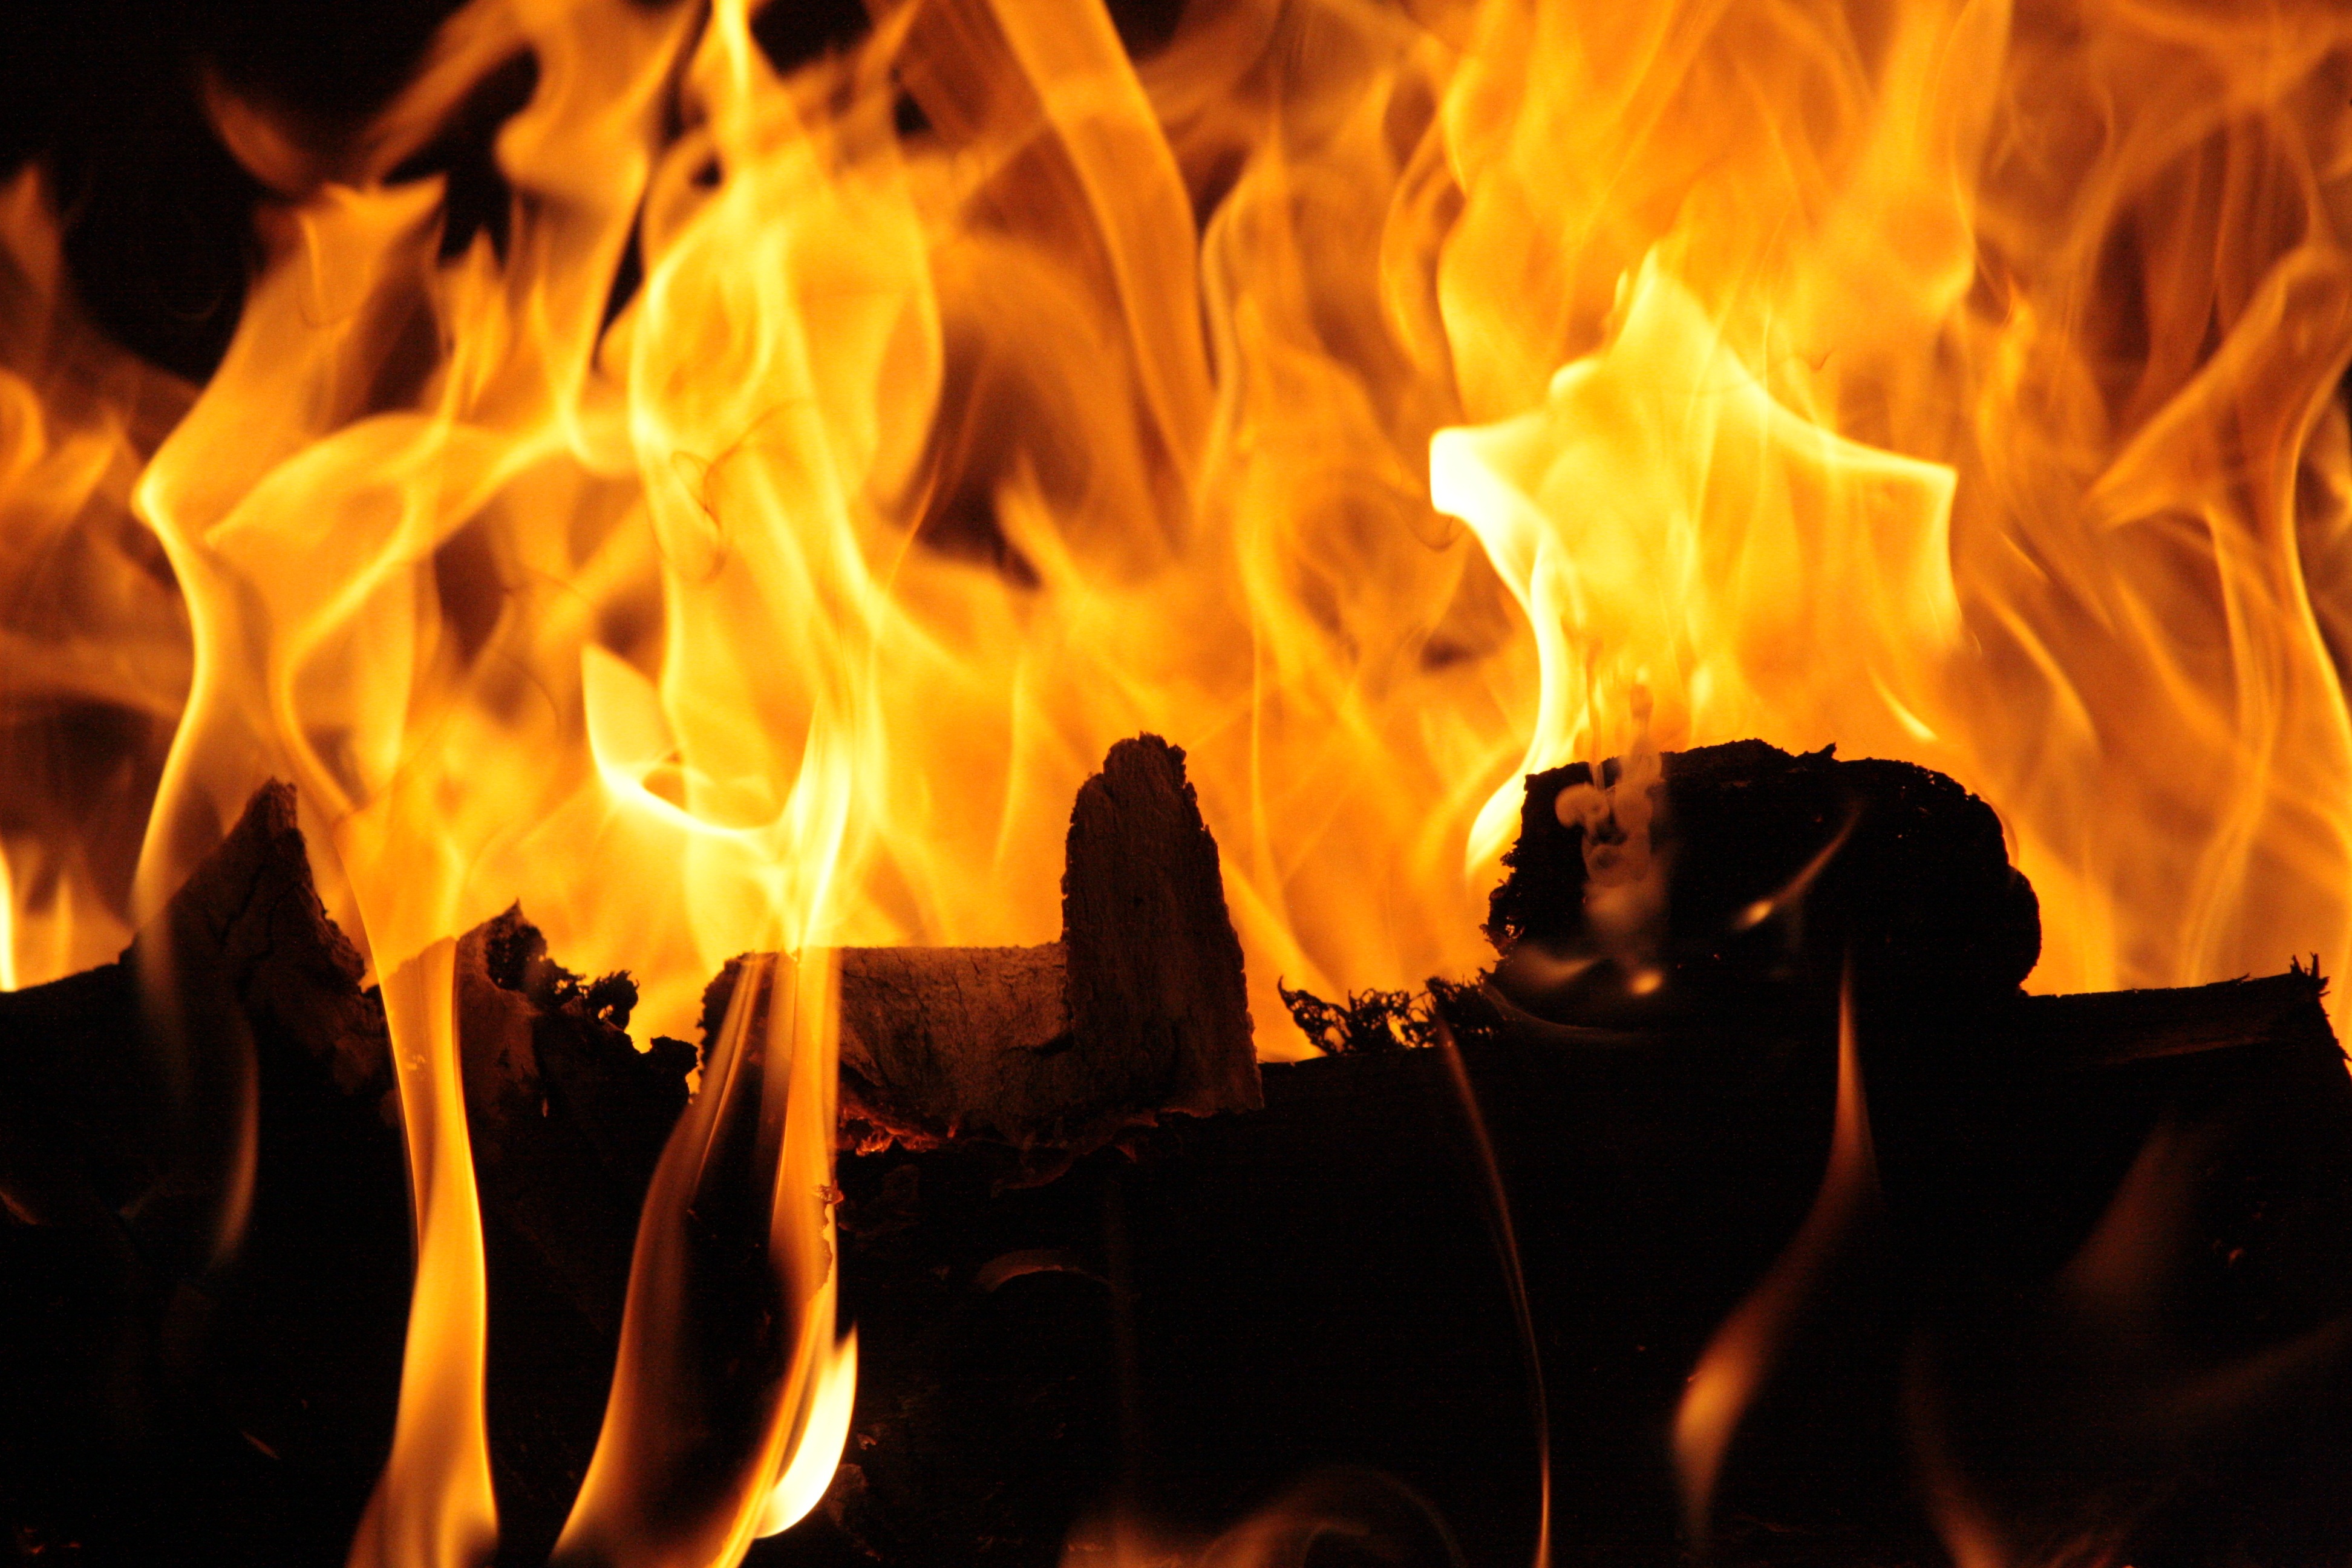
red, flame, fire, campfire, bonfire, heat, burn, hot, blaze